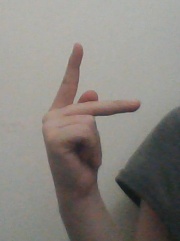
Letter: dha